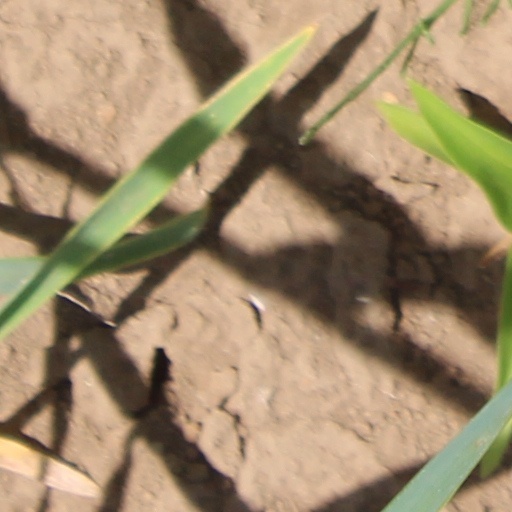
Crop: wheat